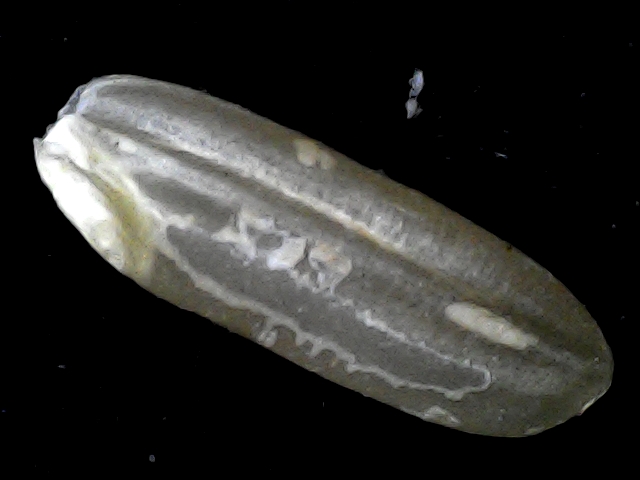
Rice variety: BR23